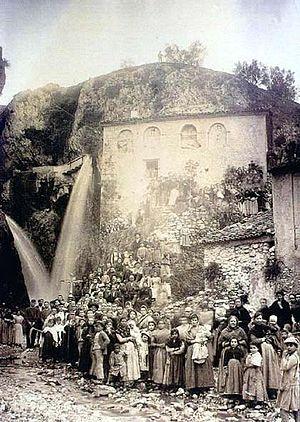
Benilloba est une commune d'Espagne de la province d'Alicante dans la Communauté valencienne. Elle est située dans la comarque du Comtat et dans la zone à prédominance linguistique valencienne.